AI Mark IV radar

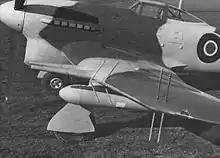
Hawker Typhoon "R7881" was experimentally fitted with AI Mk. VI radar. The electronics were packed into the underwing container that looks like a drop tank.

In spite of best efforts, AI's maximum range remained fixed at the aircraft's altitude, which allowed "Luftwaffe" aircraft to escape interception by flying at lower altitudes. With a five-mile (8 km) accuracy in the ground direction, that meant anything below would be subject to this problem, which accounted for the vast majority of "Luftwaffe" sorties. The lack of ground-based radar coverage over land was another serious limitation.